Avvaiyar (film)

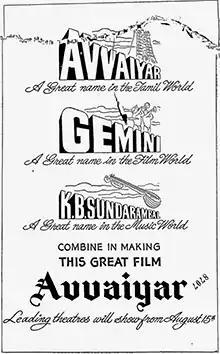
Theatrical release poster

Avvaiyar is a 1953 Indian Tamil-language historical drama film directed by Kothamangalam Subbu, and produced by S. S. Vasan. The film stars K. B. Sundarambal as the title character. It was released on 15 August 1953.